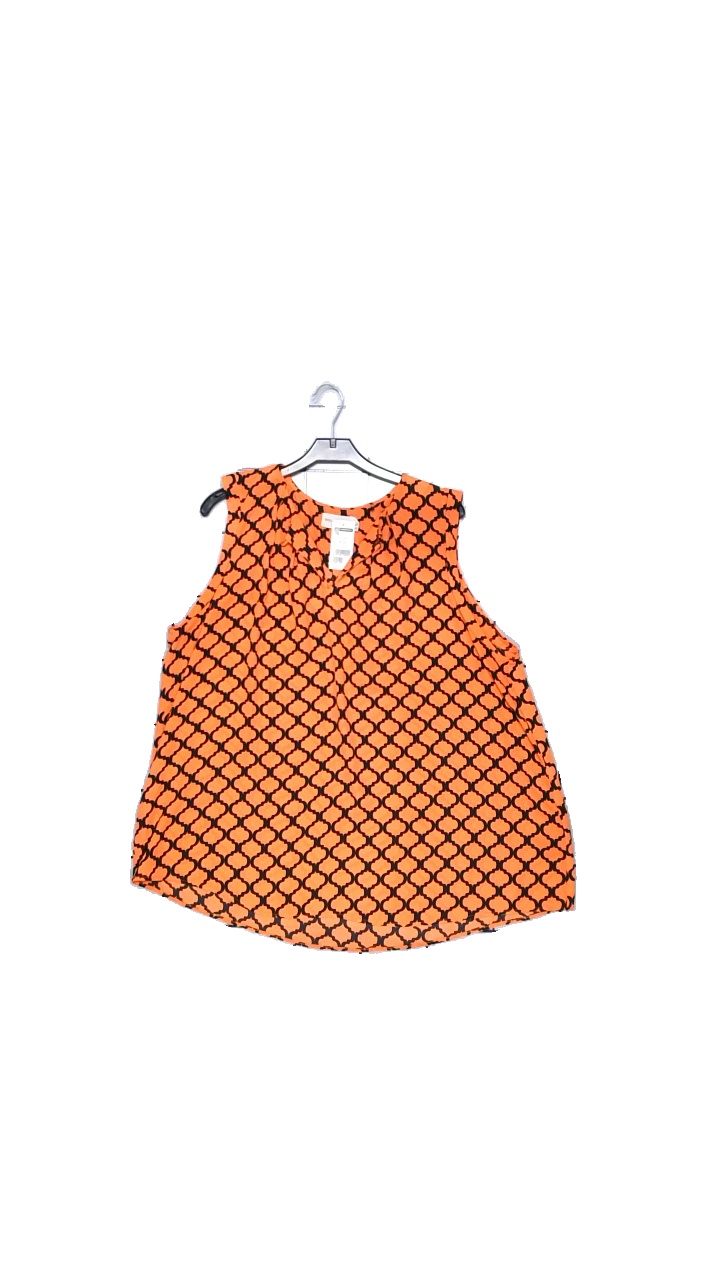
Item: Blouse (Ladies)
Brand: Holly And Whyte (lindex)
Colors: Black, Orange
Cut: Regular
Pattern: Geometric print
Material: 100% polyester
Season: All
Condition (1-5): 4
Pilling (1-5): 5
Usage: Reuse
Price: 50-100